Revolutionary Insurgent Army of Ukraine

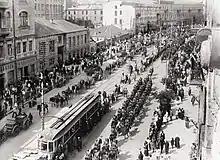
Polish troops in Kyiv, during the Polish–Soviet War.

No longer under Red Army command, the insurgents were reduced to a small "sotnia", which counted 100–150 cavalry and a few "tachanki". This detachment was led by many of the original founders of the insurgent anarchist movement, including Semen Karetnyk, Fedir Shchus, Nestor and Hryhorii Makhno. They soon came upon a White attack against Alexandrovsk, with the local leader of the Bolsheviks attempting to enlist their aid, but the insurgents refused due in part to a lack of manpower and the continuation of their status as outlaws. When other insurgent detachments within the Red Army discovered that Makhno had been outlawed, they resolved to join him, with one brigade that had been named after Lenin even joining the Makhnovists. Makhno's "sotnia" soon linked up with other insurgent detachments that had fled from the White-occupied territories in Donbas, causing the Makhnovist ranks to grow by the thousands.